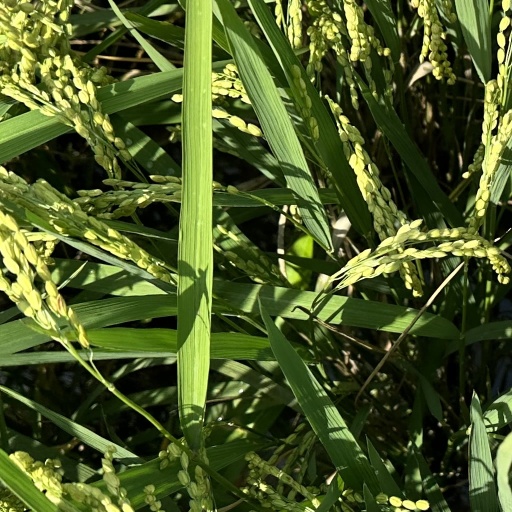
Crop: rice